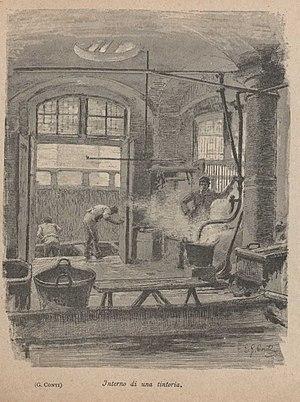
Le mot buanderie désigne un local, un abri, un bâtiment plus ou moins vaste réservé à la lessive, autrefois dénommée buée, aux lavages domestiques, artisanaux ou industriels. Celui ou celle qui y faisait ou contrôlait la lessive était nommé à l'origine un buandier ou une buandière. Mais le plus souvent, en dehors d'un usage strictement professionnel ou industriel, les lavandières habitant la maison ou associées à l'immeuble étaient les seules à travailler dans ce local de commodité.